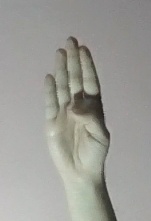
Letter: kaaf